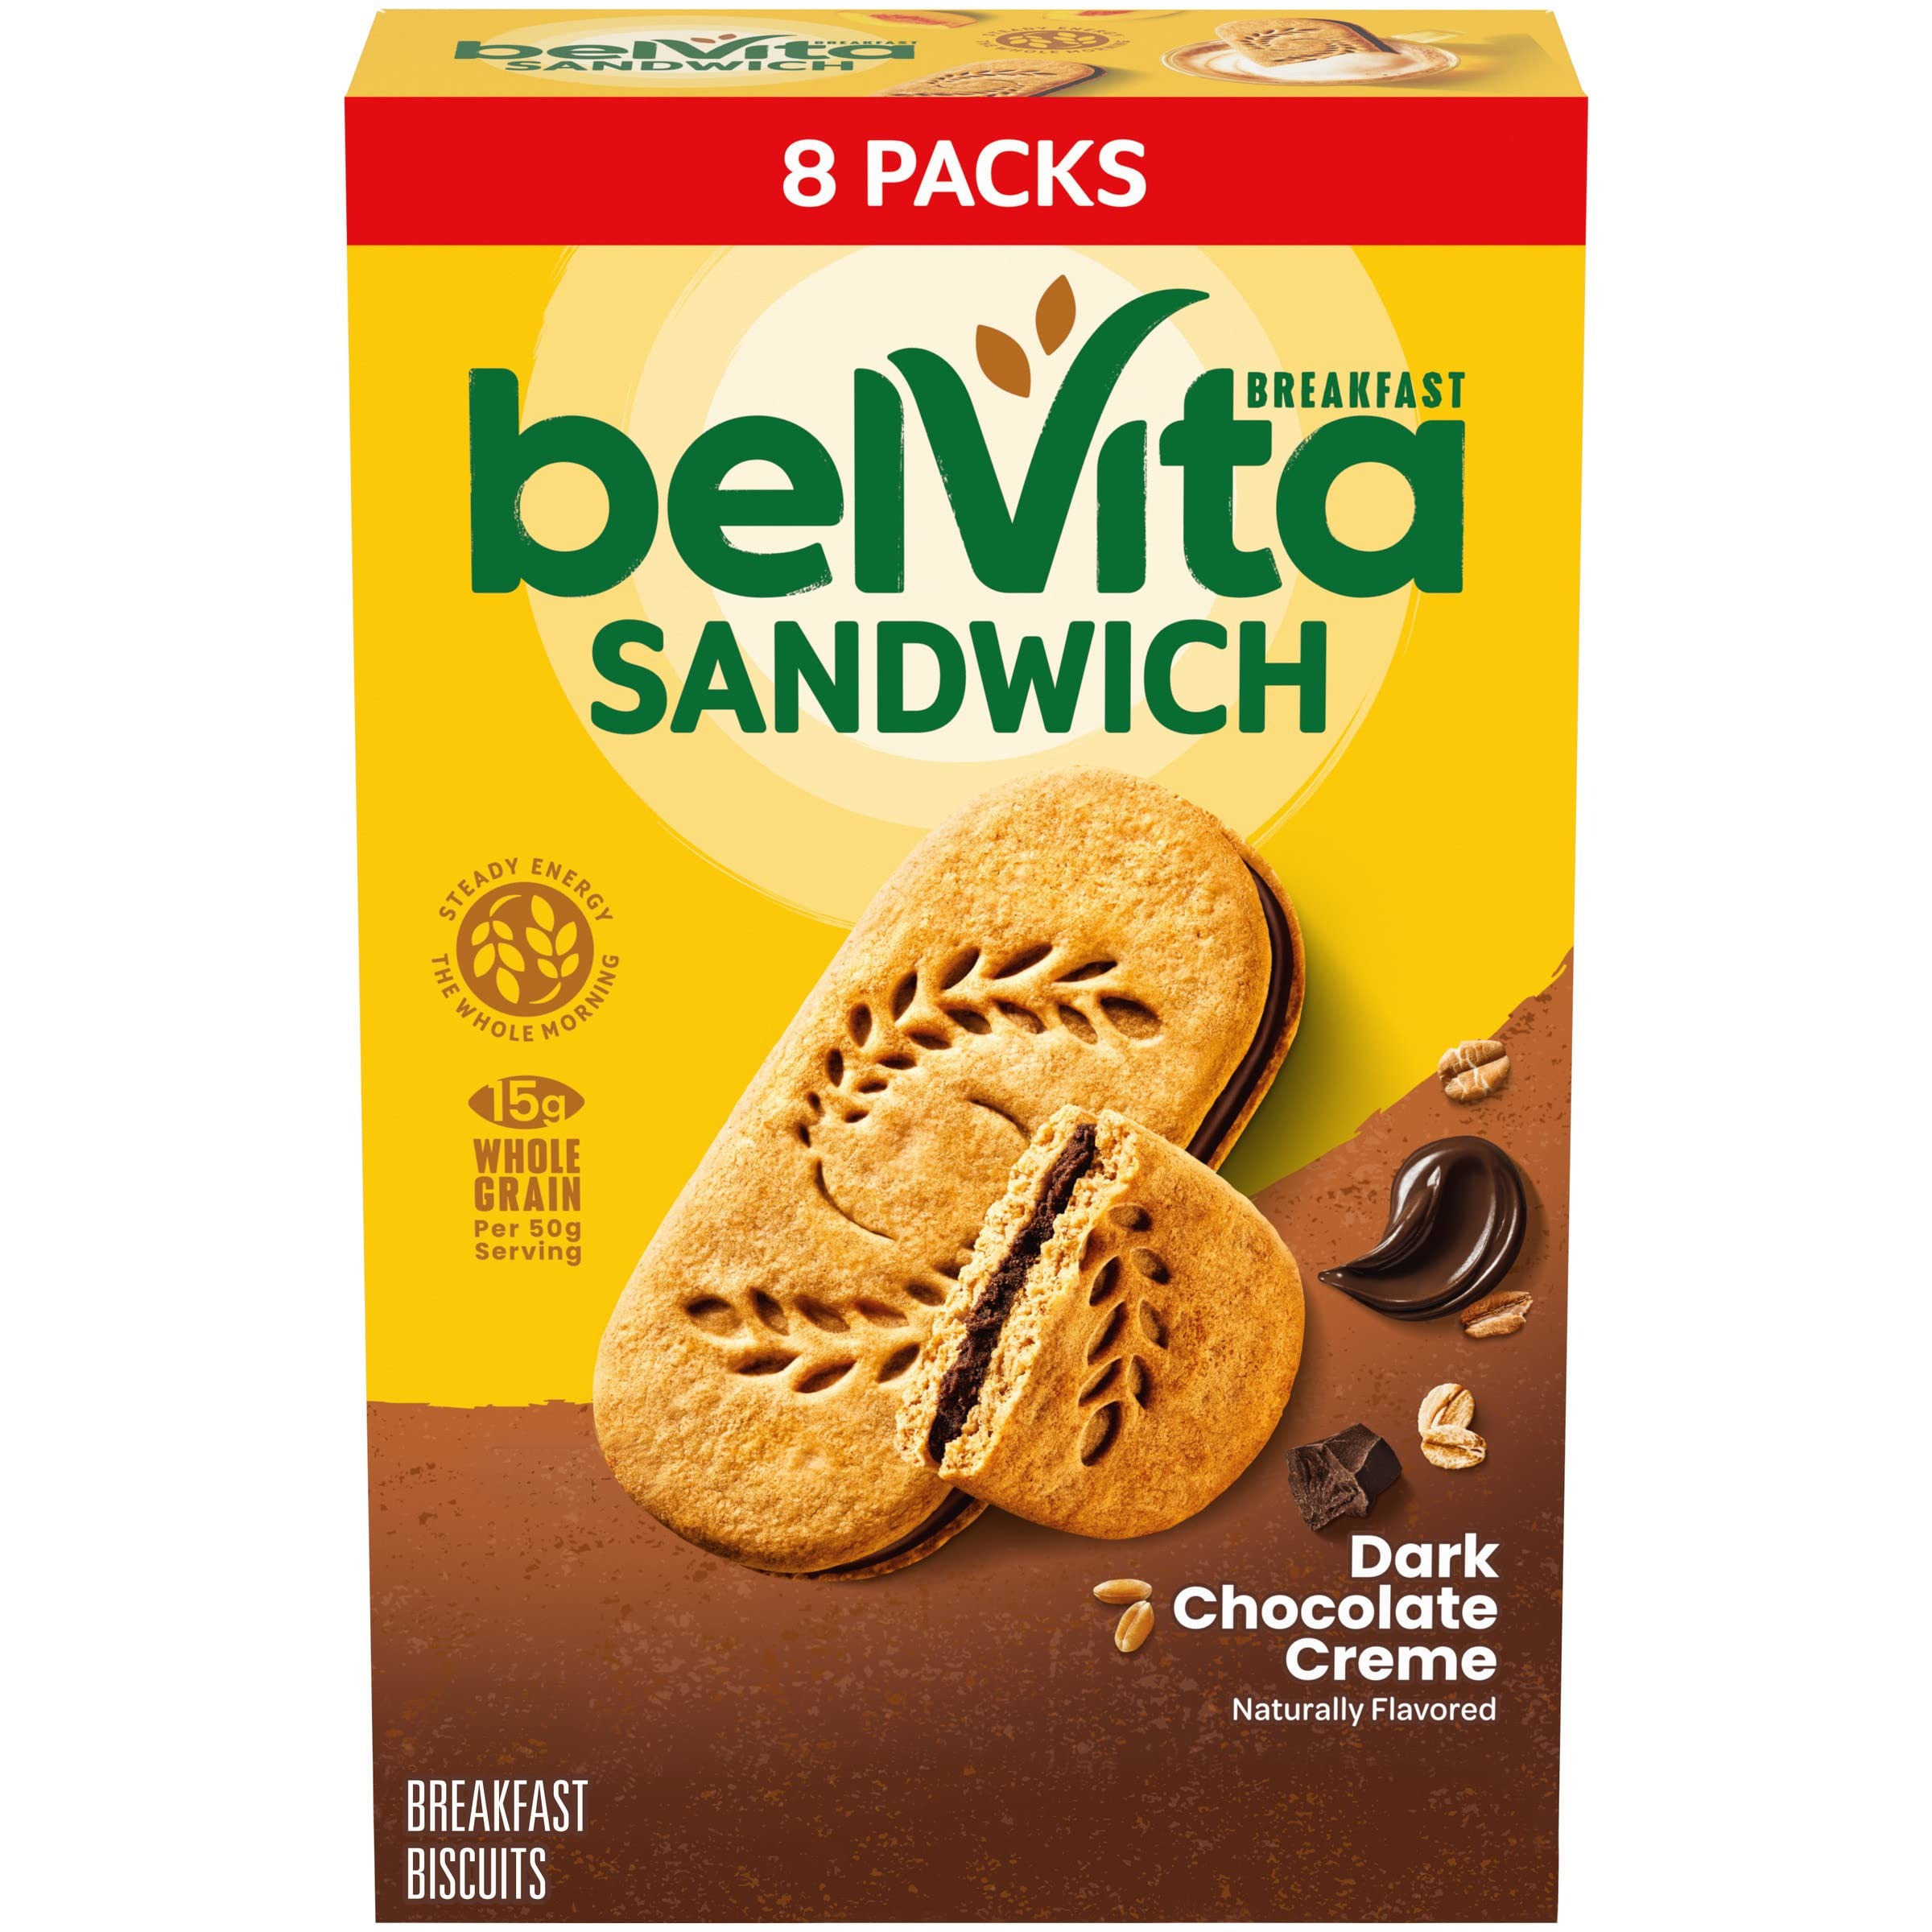
Item Name: belVita Breakfast Sandwich Dark Chocolate Creme Breakfast Biscuits, 8 Packs (2 Sandwiches Per Pack)
Bullet Point 1: One box with 8 packs, 2 sandwiches per pack, of belVita Breakfast Sandwich Dark Chocolate Creme Breakfast Biscuits (packaging may vary)
Bullet Point 2: Breakfast sandwich cookies made with dark chocolate creme and wholesome grains are specially baked with slow-release carbs that break down gradually in the body to deliver delicious, steady energy
Bullet Point 3: Kosher, cholesterol free breakfast biscuit with no high-fructose corn syrup and no artificial colors, flavors or sweeteners
Bullet Point 4: These delicious, convenient breakfast biscuits are a great alternative to traditional breakfast snacks
Bullet Point 5: Alternative to traditional breakfast bars, these individual packs are perfect for enjoying on the go, at the office or at home
Value: 14.08
Unit: Ounce

Price: 8.295